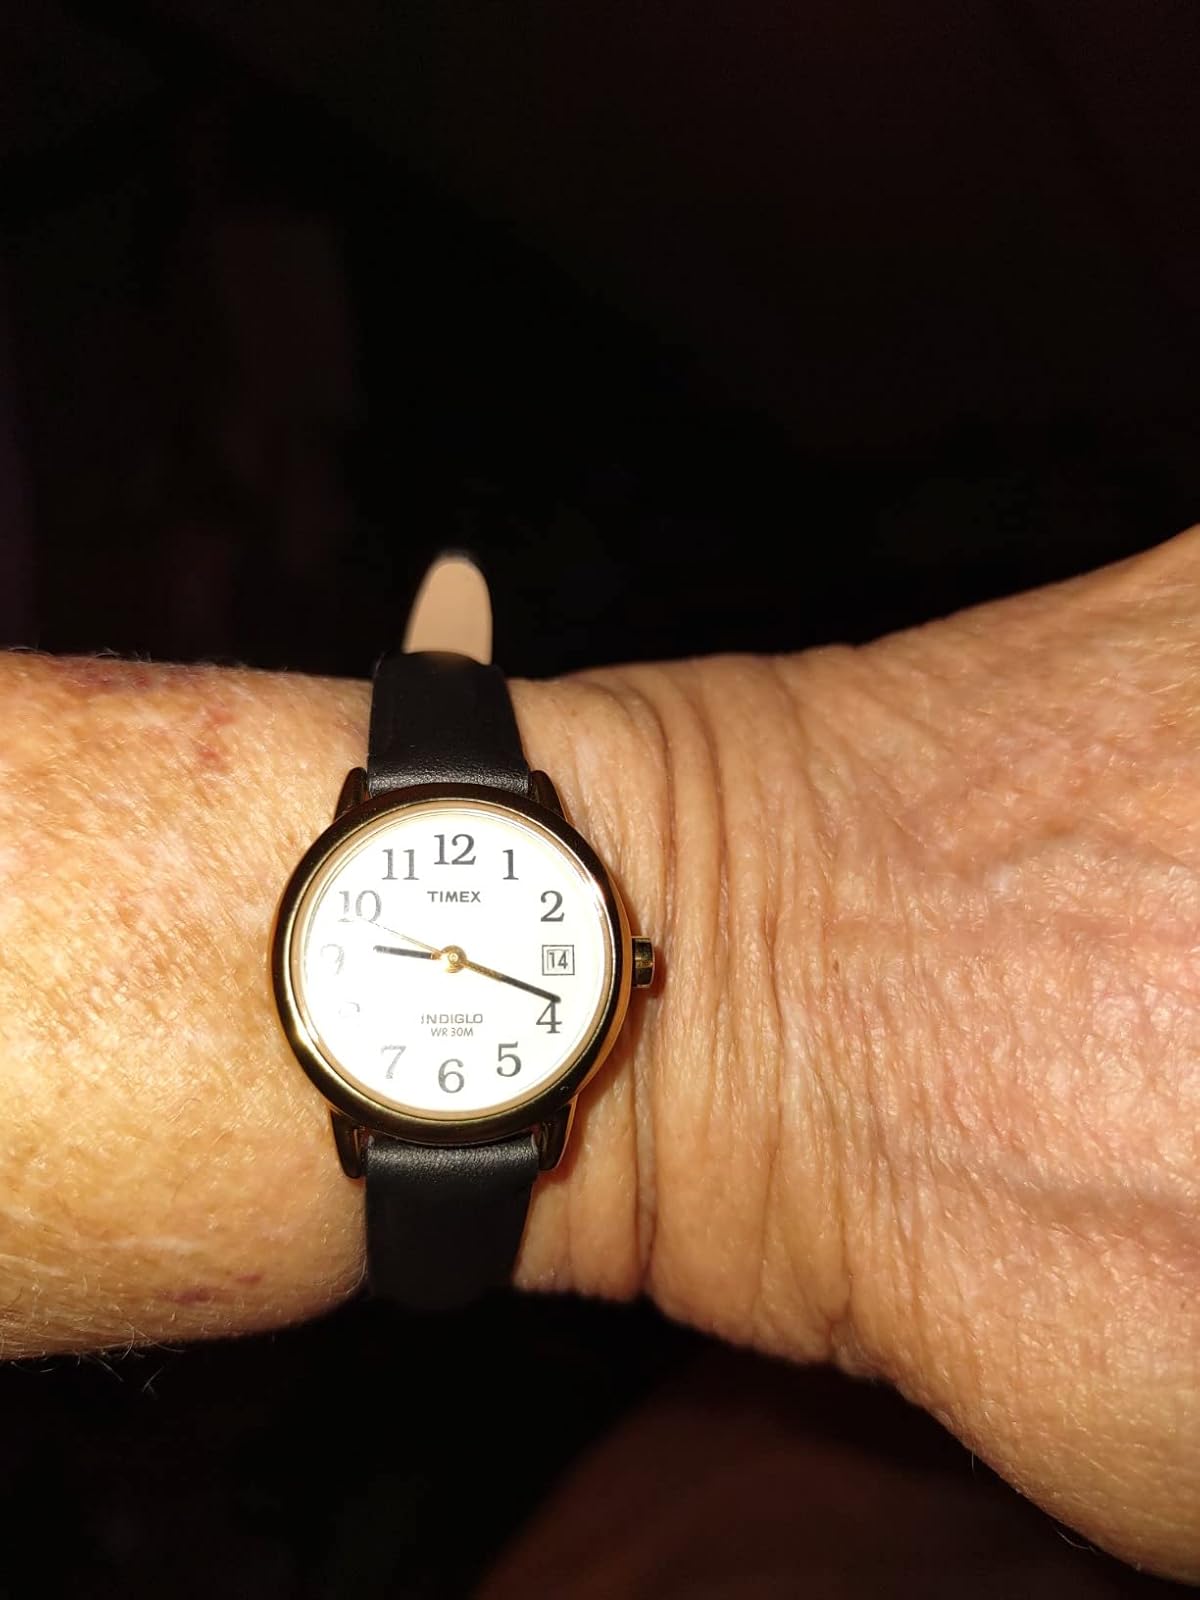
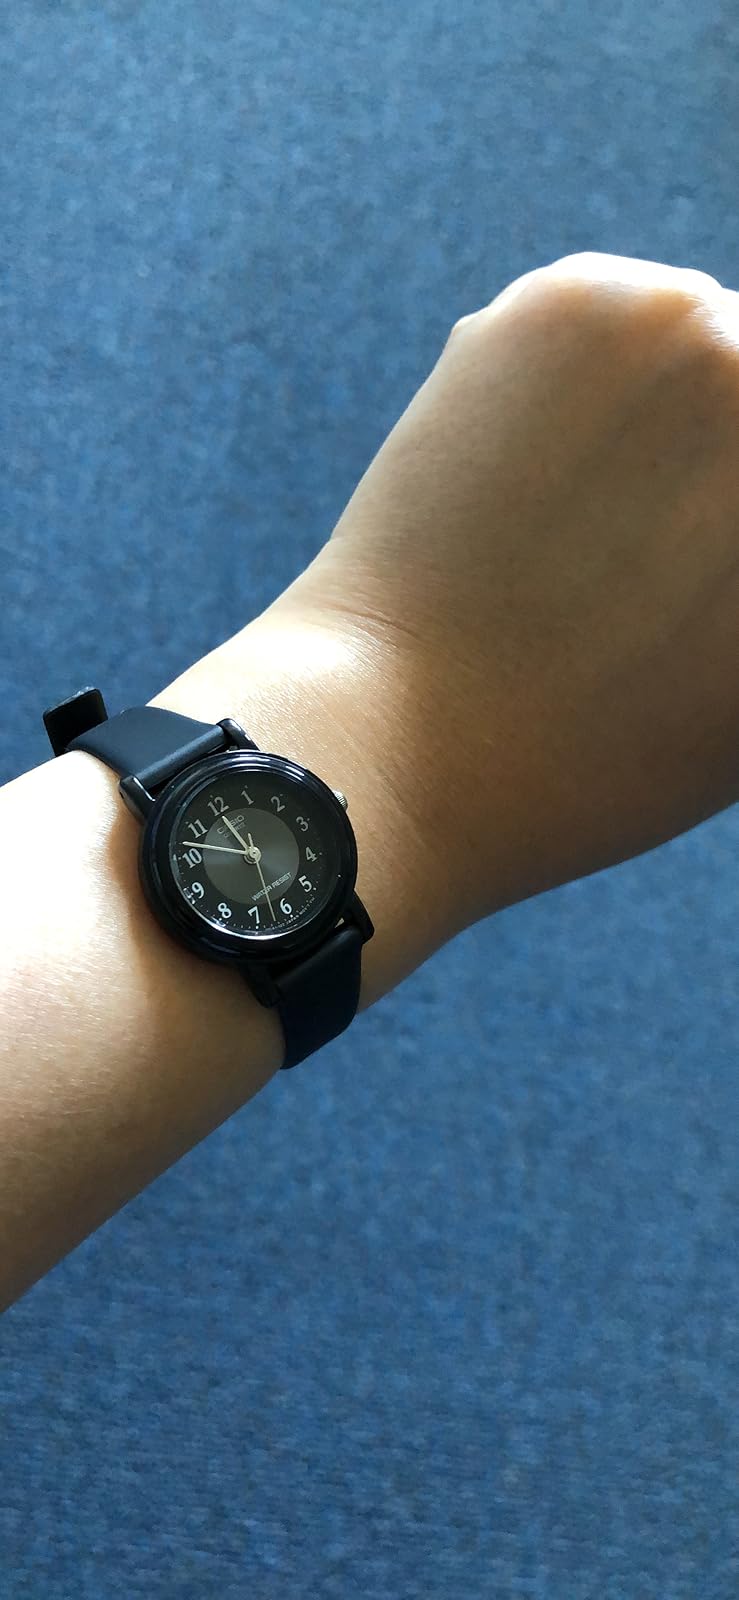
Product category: accessories_watch
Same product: no